Henk ten Cate

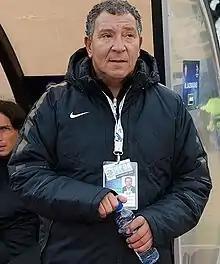
Cate with Al Jazira in 2016

Hendrik Willem ten Cate (born 9 December 1954) is a Dutch football coach and former player.